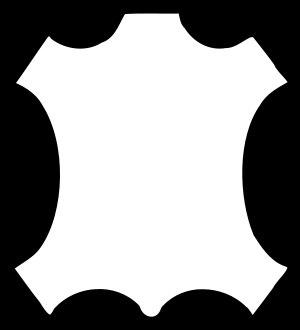
Le cuir est un matériau préparé à partir de la peau d'un animal, principalement utilisé dans l'habillement et la décoration sous un grand nombre de formes. Il s'agit généralement de la peau de grands mammifères tels le bœuf et le porc, traitée industriellement par les tanneries et les mégisseries, principalement pour assurer sa conservation même en présence d'une humidité élevée. Il existe différents types de cuir, selon leur aspect, leur fabrication et l'origine de la peau.